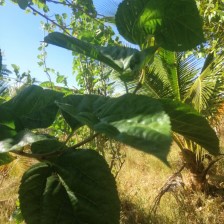
Variety: BlackAustralia